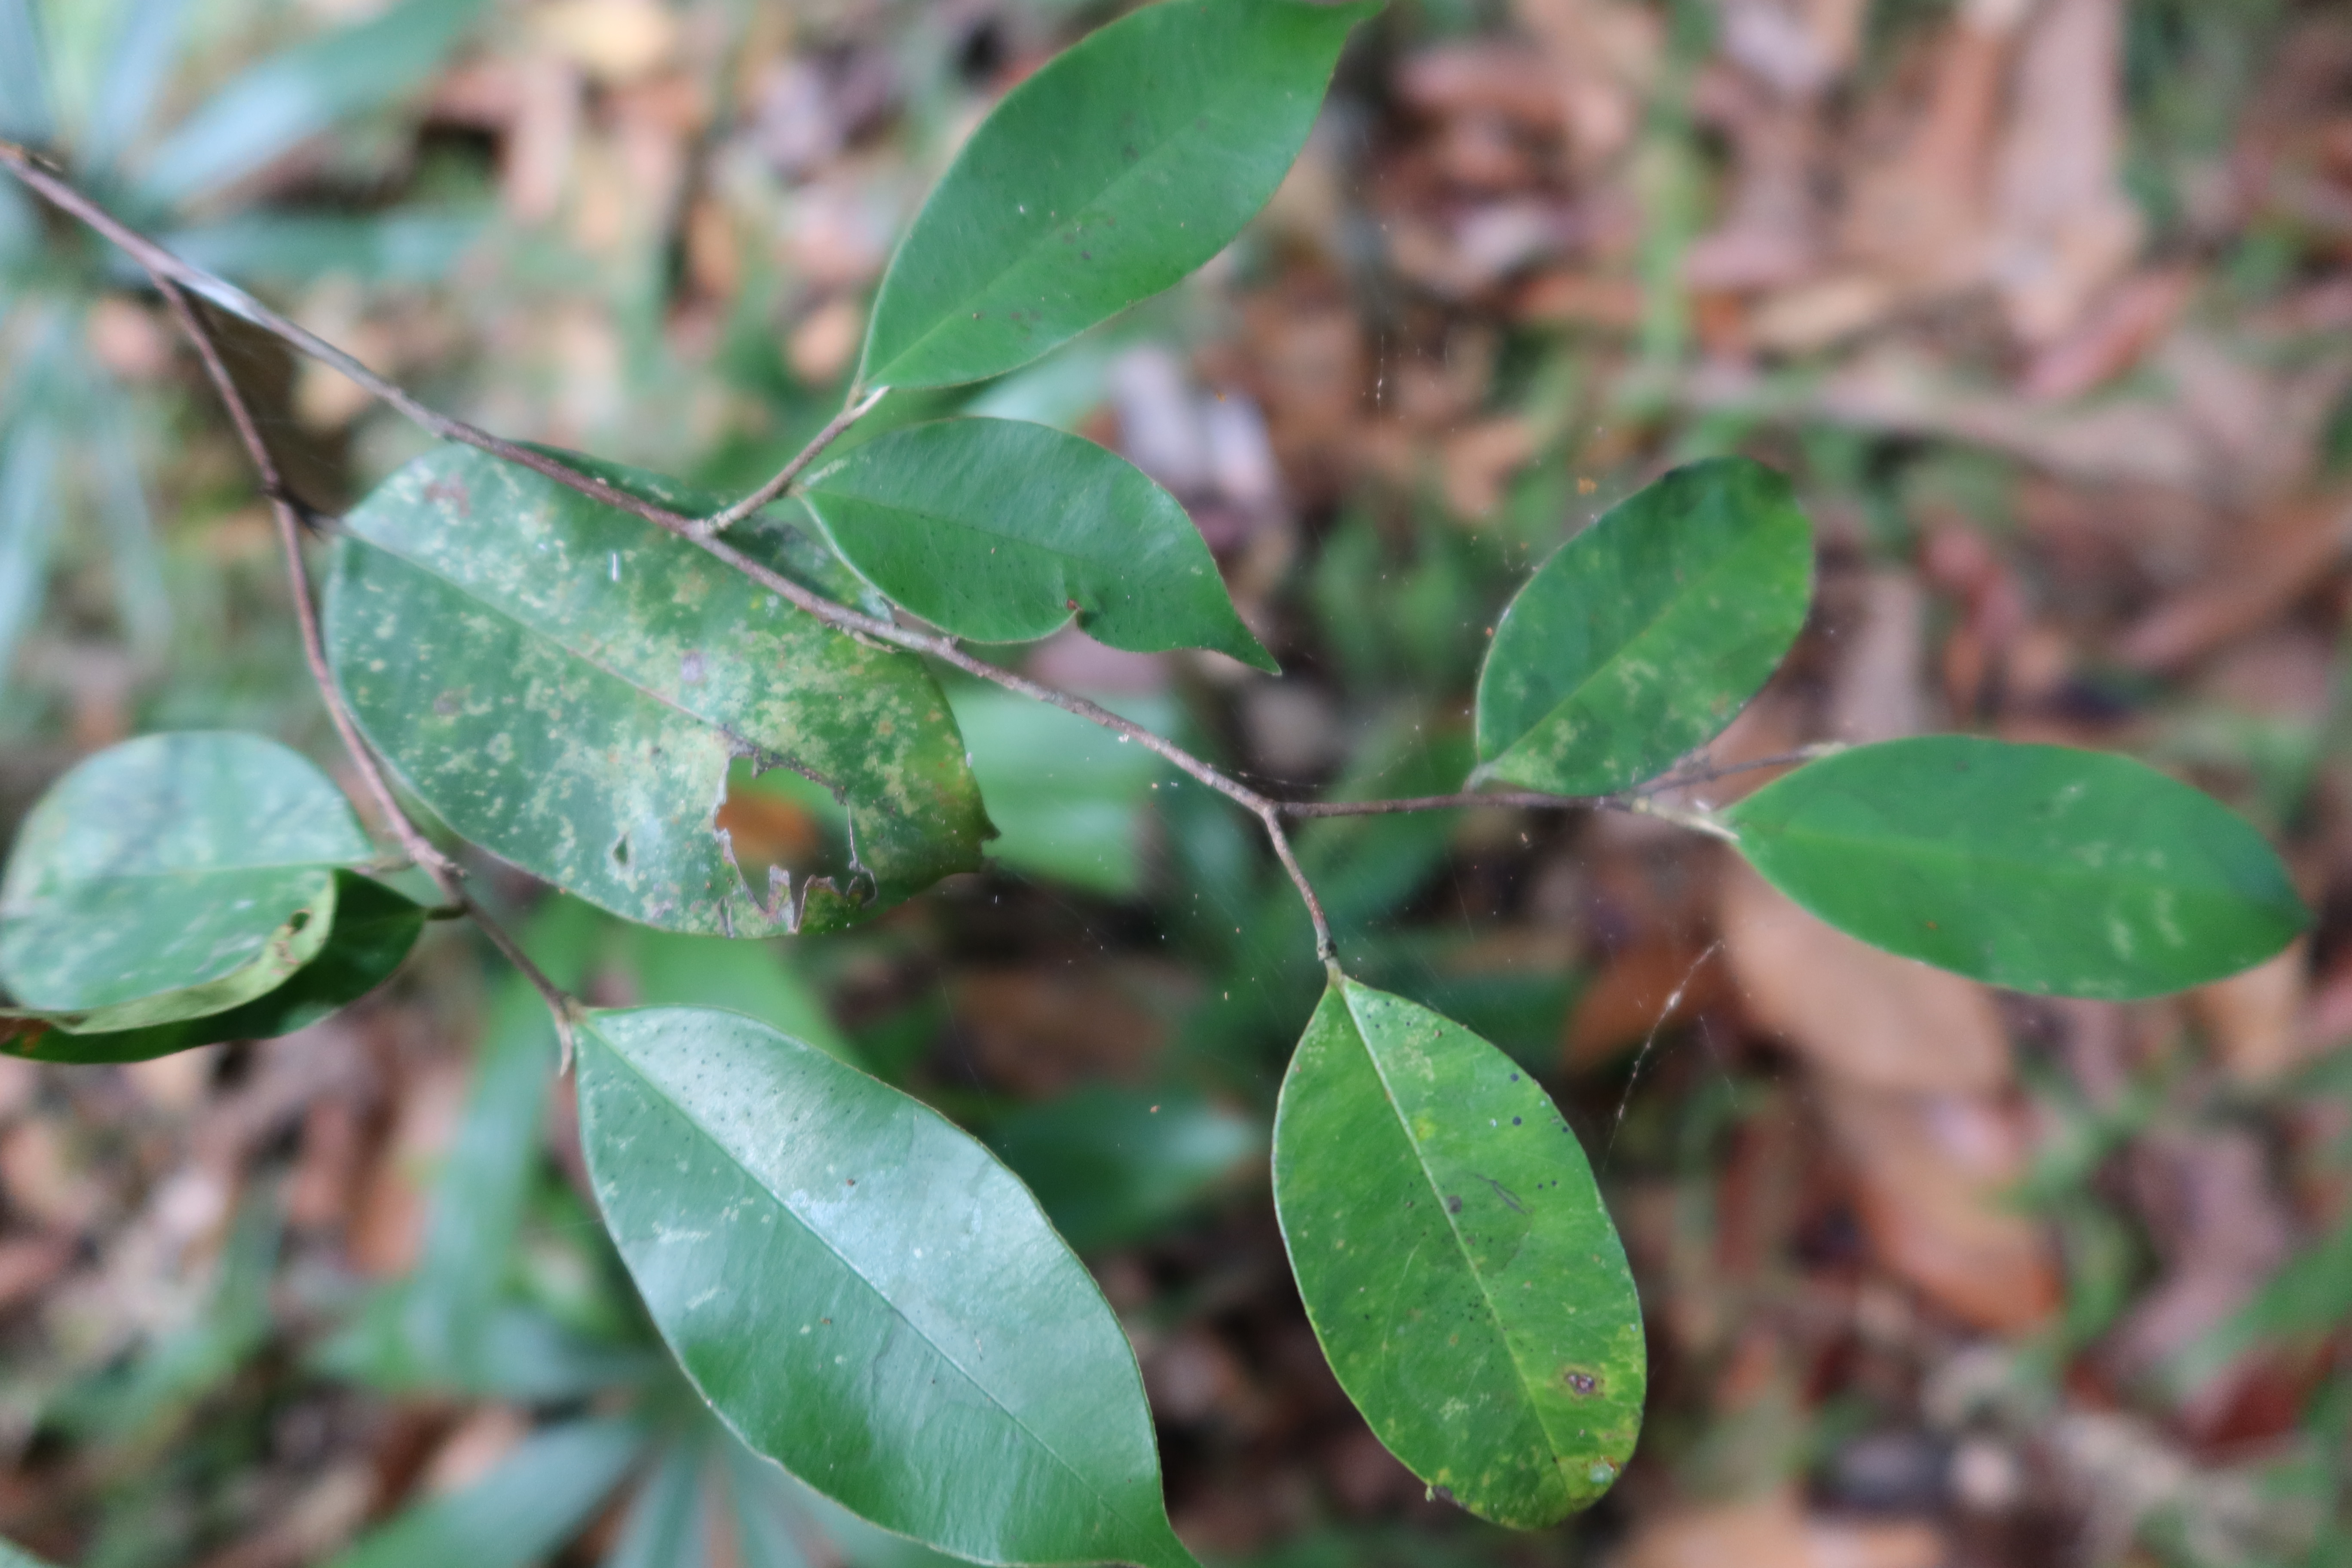
Label: Downy mildew